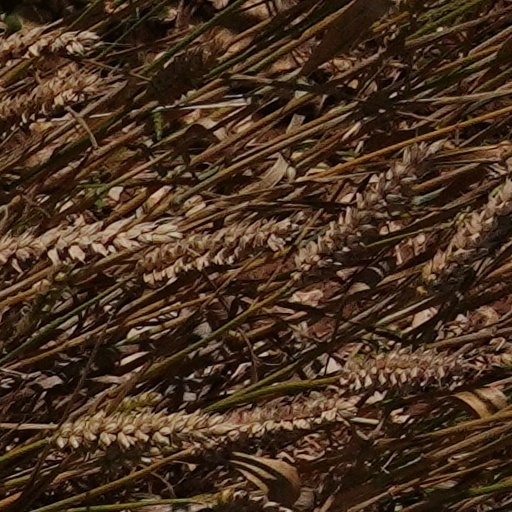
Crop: wheat